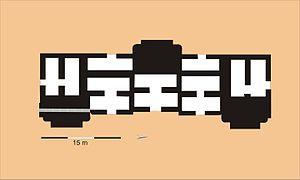
Xpujil ou Xpuhil est un site archéologique maya. La ville serait nommée Xpujil et le site archéologique Xpuhil. Le nom Xpuhil signifie queue de chat, en référence à un type de végétation local. Le site eut sa période de splendeur maximale de 500 à 750 apr. J.-C. et il entra en déclin vers 1100.